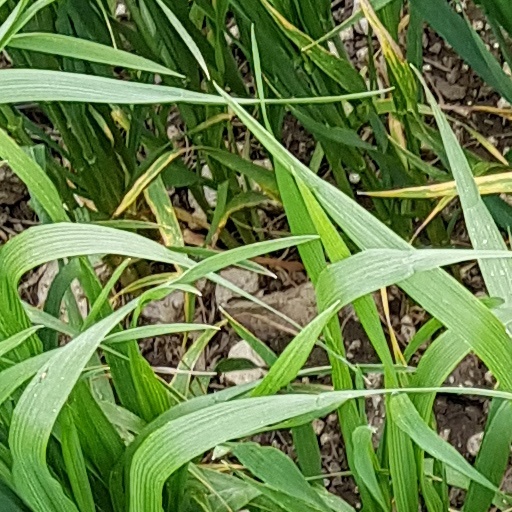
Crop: wheat